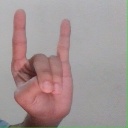
अक्षर: श